Bang Chan, Bangkok

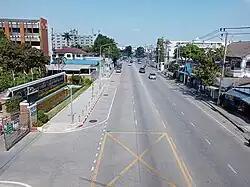
Phraya Suren rd in the area of Bang Chan, late 2023

Bang Chan is a "khwaeng" (subdistrict) of Khlong Sam Wa district, in Bangkok, Thailand. In 2020, it had a total population of 88,936 people.